Nissan Laurel

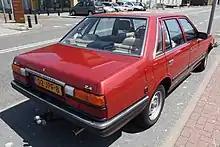
1982 Datsun Laurel 2.4 SGL Sedan (C31, The Netherlands)

One year later (January 1978) Nissan released a tenth anniversary edition, which adopted a special deep red body color known as "Laurel's Crimson", as well as trim-specific emblems, aluminum wheels and front grille. In 1979, the 2.4-litre L24 engine was added to the lineup. European outputs were DIN for the 2.0 and the 2.4 inline-sixes. European buyers were attracted to the Laurel for its overall reliability, low price, and ample equipment. Datsun-Nissan South Africa also developed a two-litre four-cylinder option not offered elsewhere to suit local needs with a lower-cost, torquier engine than the two-litre six sold elsewhere. The L20B engine offered and was paired with somewhat lower equipment than the 280L sold alongside it.